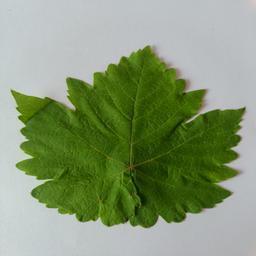
Label: Healthy Leaves